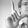
ASL letter: L